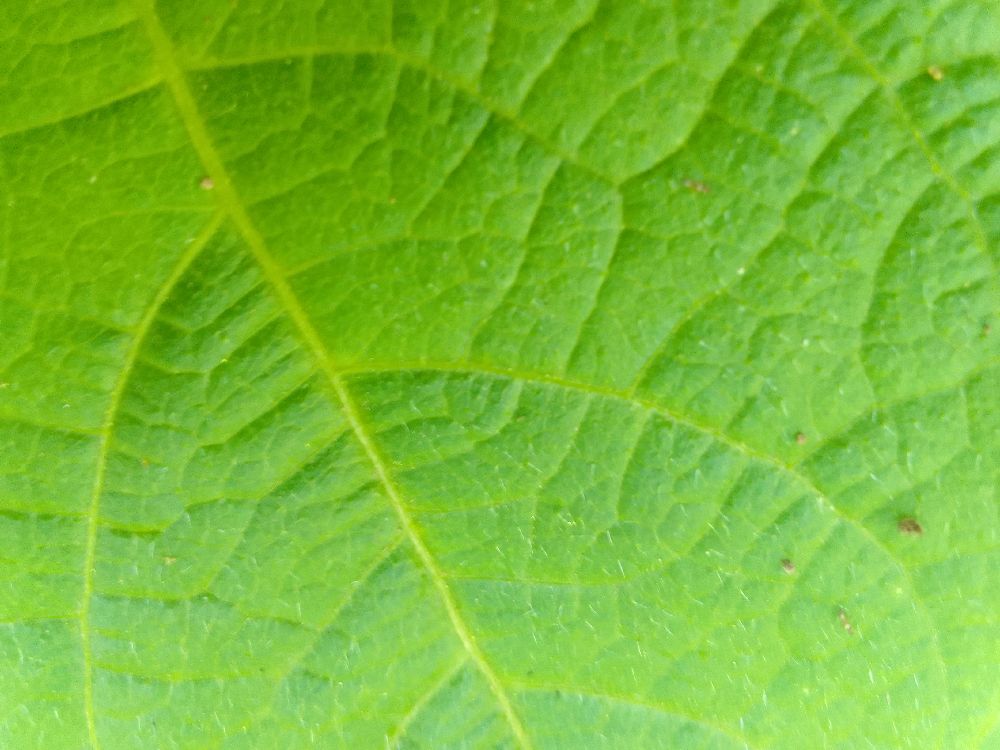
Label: healthy